Coral reef

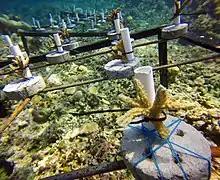
Coral in preparation of being relocated

Coral gardens take advantage of a coral's natural ability to fragment and continuing to grow if the fragments are able to anchor themselves onto new substrates. This method was first tested by Baruch Rinkevich in 1995 which found success at the time. By today's standards, coral farming has grown into a variety of different forms, but still has the same goals of cultivating corals. Consequently, coral farming quickly replaced previously used transplantation methods or the act of physically moving sections or whole colonies of corals into a new area. Transplantation has seen success in the past and decades of experiments have led to a high success and survival rate. However, this method still requires the removal of corals from existing reefs. With the current state of reefs, this kind of method should generally be avoided if possible. Saving healthy corals from eroding substrates or reefs that are doomed to collapse could be a major advantage of utilizing transplantation.